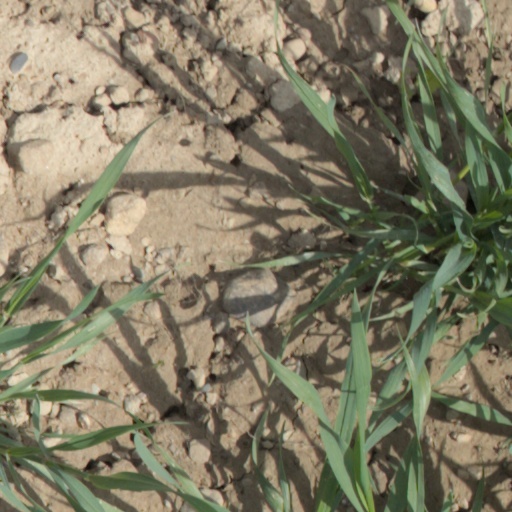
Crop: wheat